Transformer types

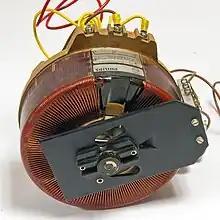
Variable autotransformer

By exposing part of the winding coils of an autotransformer, and making the secondary connection through a sliding carbon brush, an autotransformer with a near-continuously variable turns ratio can be obtained, allowing for wide voltage adjustment in very small increments.